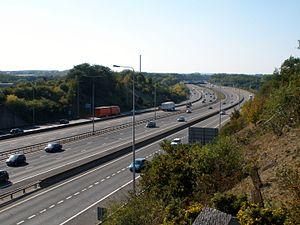
L'autoroute M20 est une autoroute du Royaume-Uni permettant principalement de relier Londres et le tunnel sous la Manche.